Sculptures by Ligier Richier

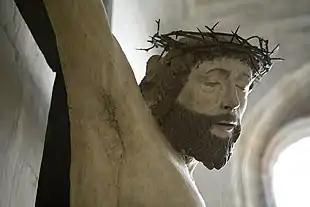
The head of Christ. Crucifix in Notre Dame church Bar-le-Duc. Photograph courtesy of Clément Guillaume

There is evidence that there was at one time a sculptured group by Richier in the church, this group comprising not only Jesus on the Cross but also the Virgin Mary, St John and St.Longinus but only the figure of Jesus on the Cross remains today. In 1532 Nicolas Chatourop, a citizen of Troyes, made a pilgrimage to the famous Lorraine sanctuary called "Saint-Nicolas-de-Port" and on his return to Troyes he wrote an account of his journey and his observations of some of the religious works which he saw and these writings are a valuable resource for those studying the works of Richier and his contemporaries. Chatourop's observations were used by dom Calmet in his Richier biography and two hundred years later were to be used by the Troyes scholar Grosley in his writings.